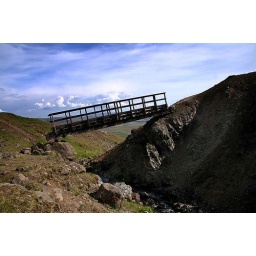
The bridge over trouble water